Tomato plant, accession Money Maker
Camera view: horizontal (90 deg, fisheye); turntable rotation: 240 degrees
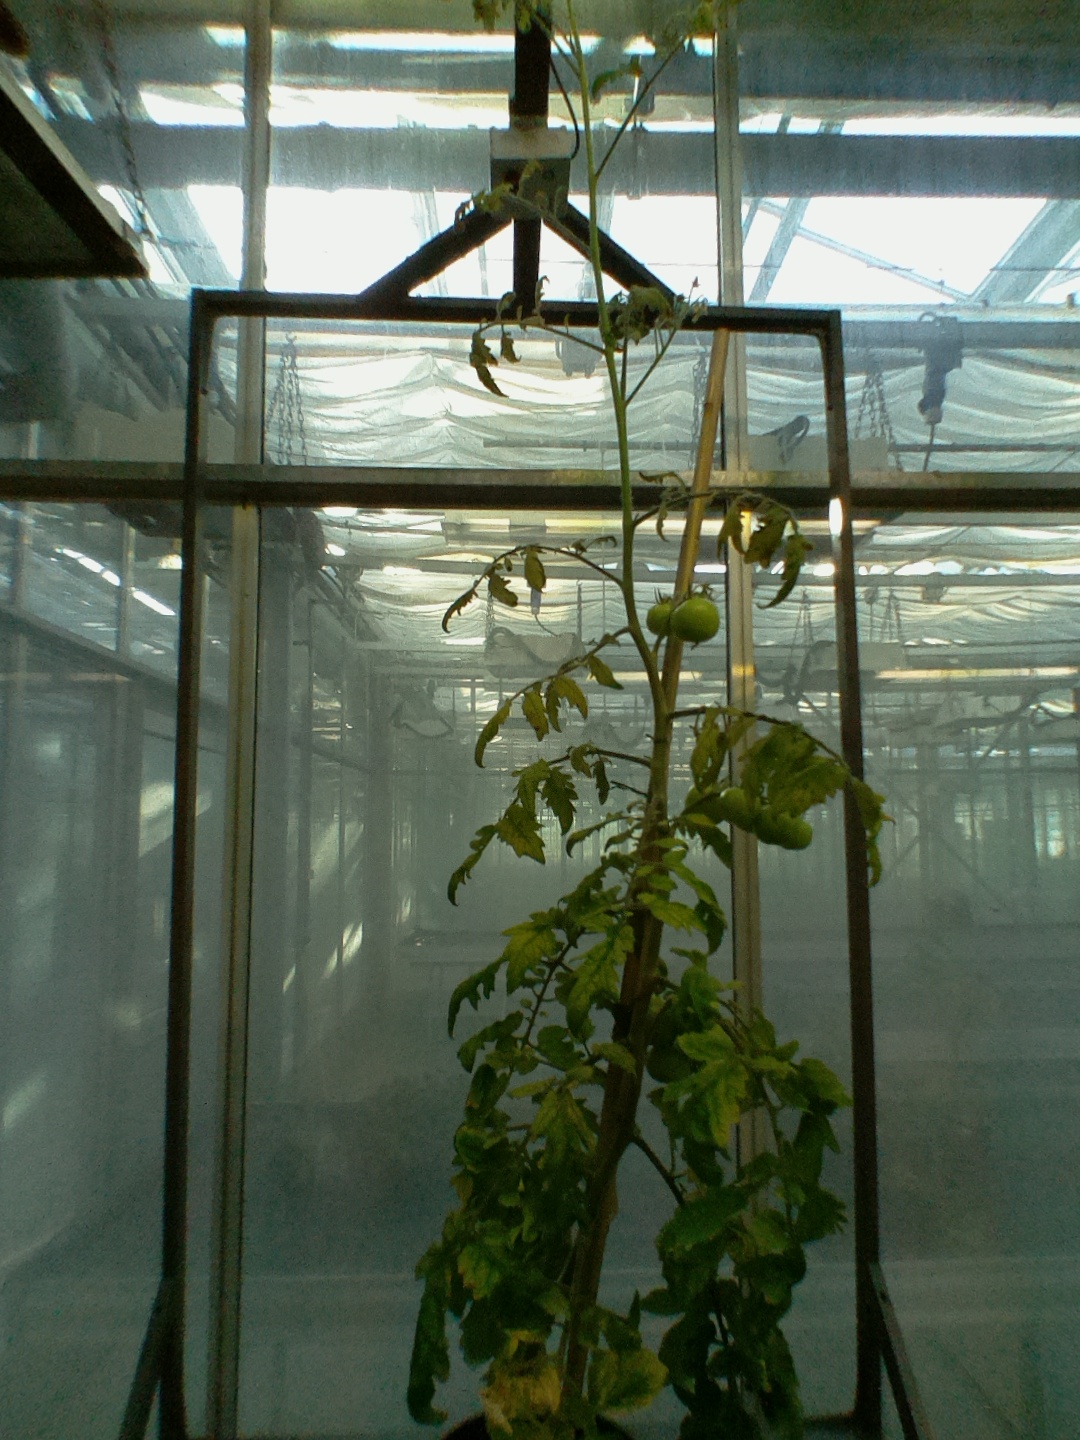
BBCH growth stage 79: 90% -100% of final fruit size